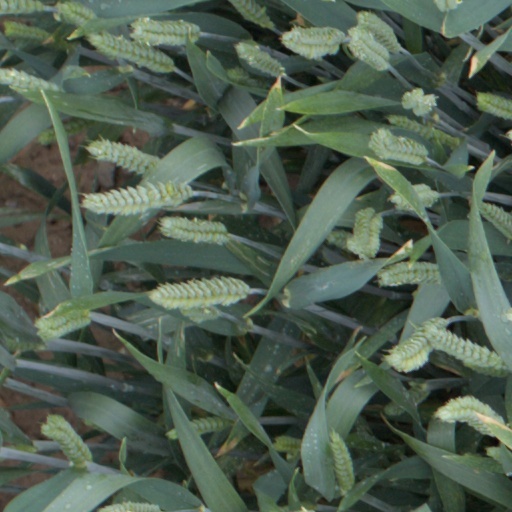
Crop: wheat